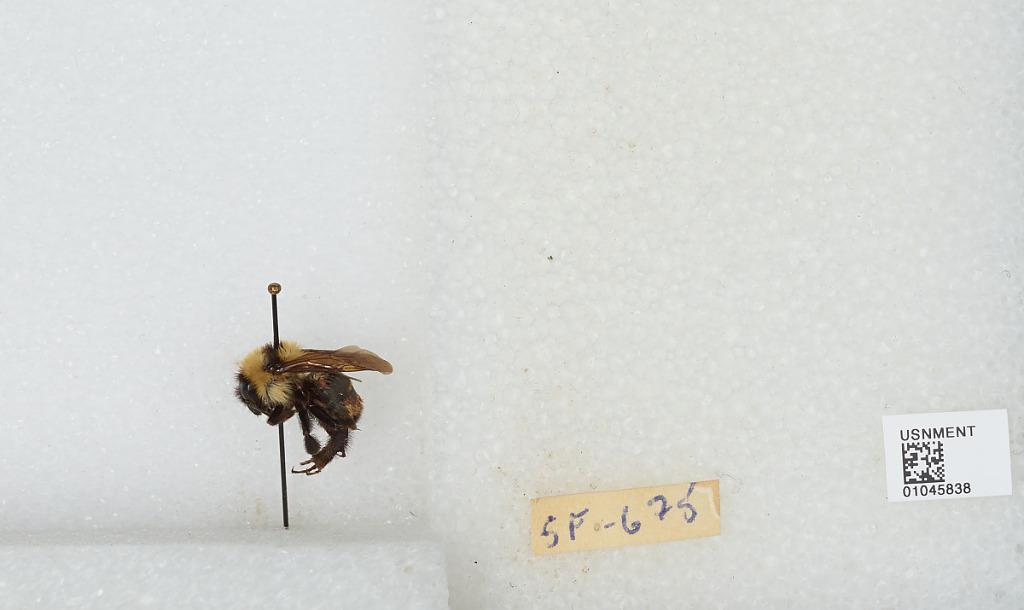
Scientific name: Bombus sp.